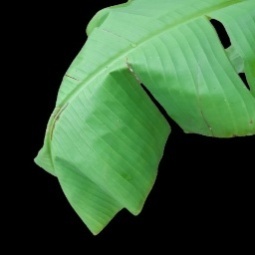
Label: Calcium